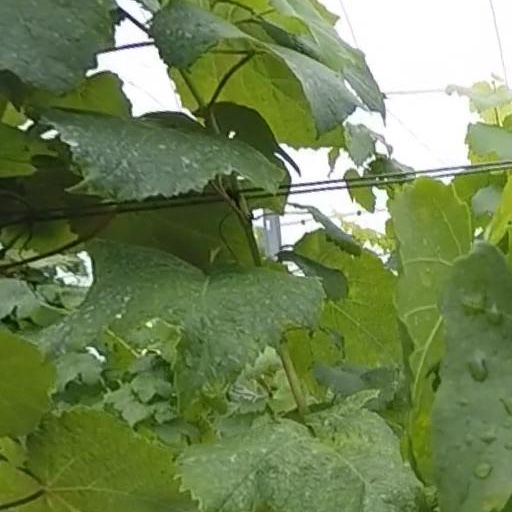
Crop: grape